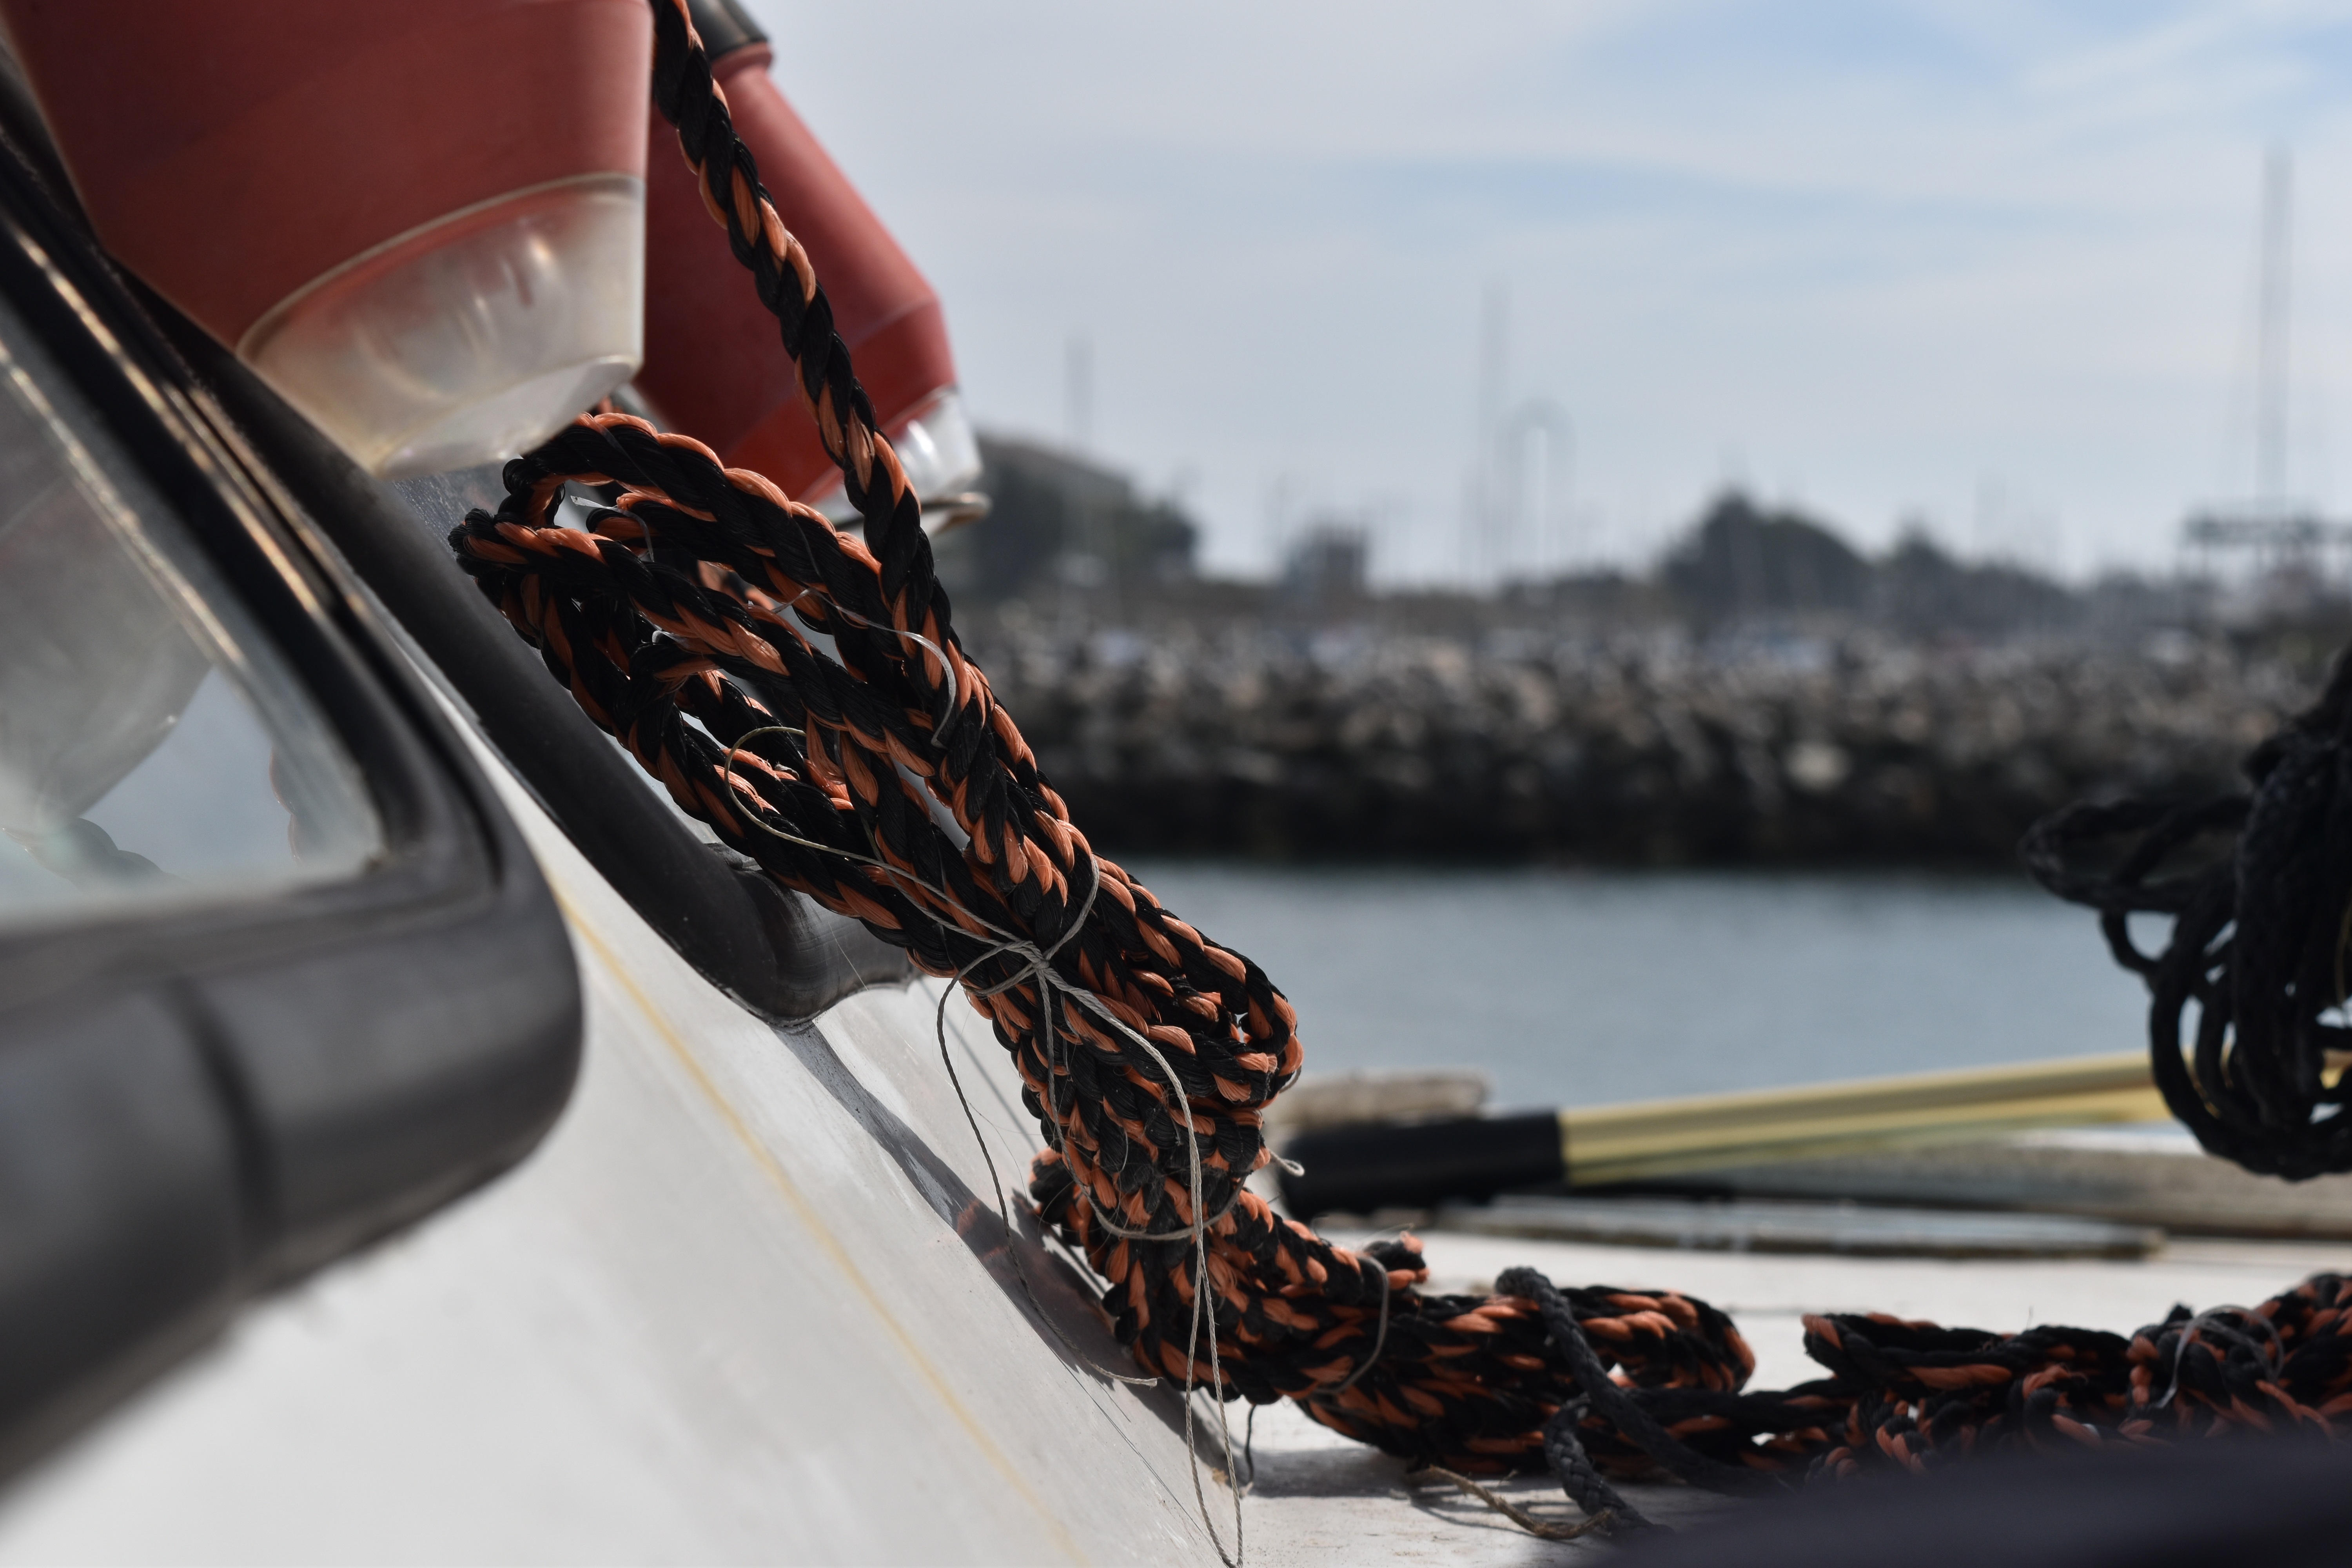
spring, vehicle, black, footwear